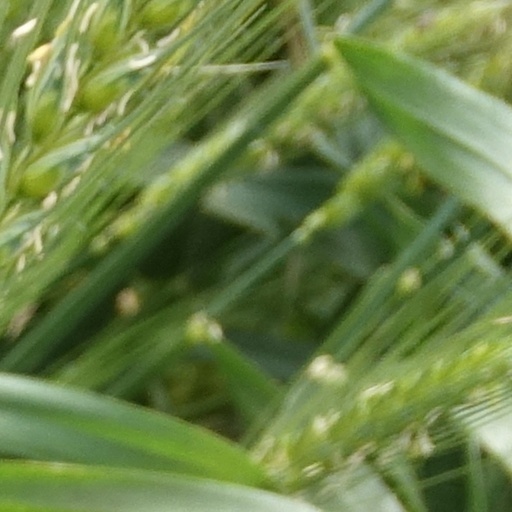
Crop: wheat